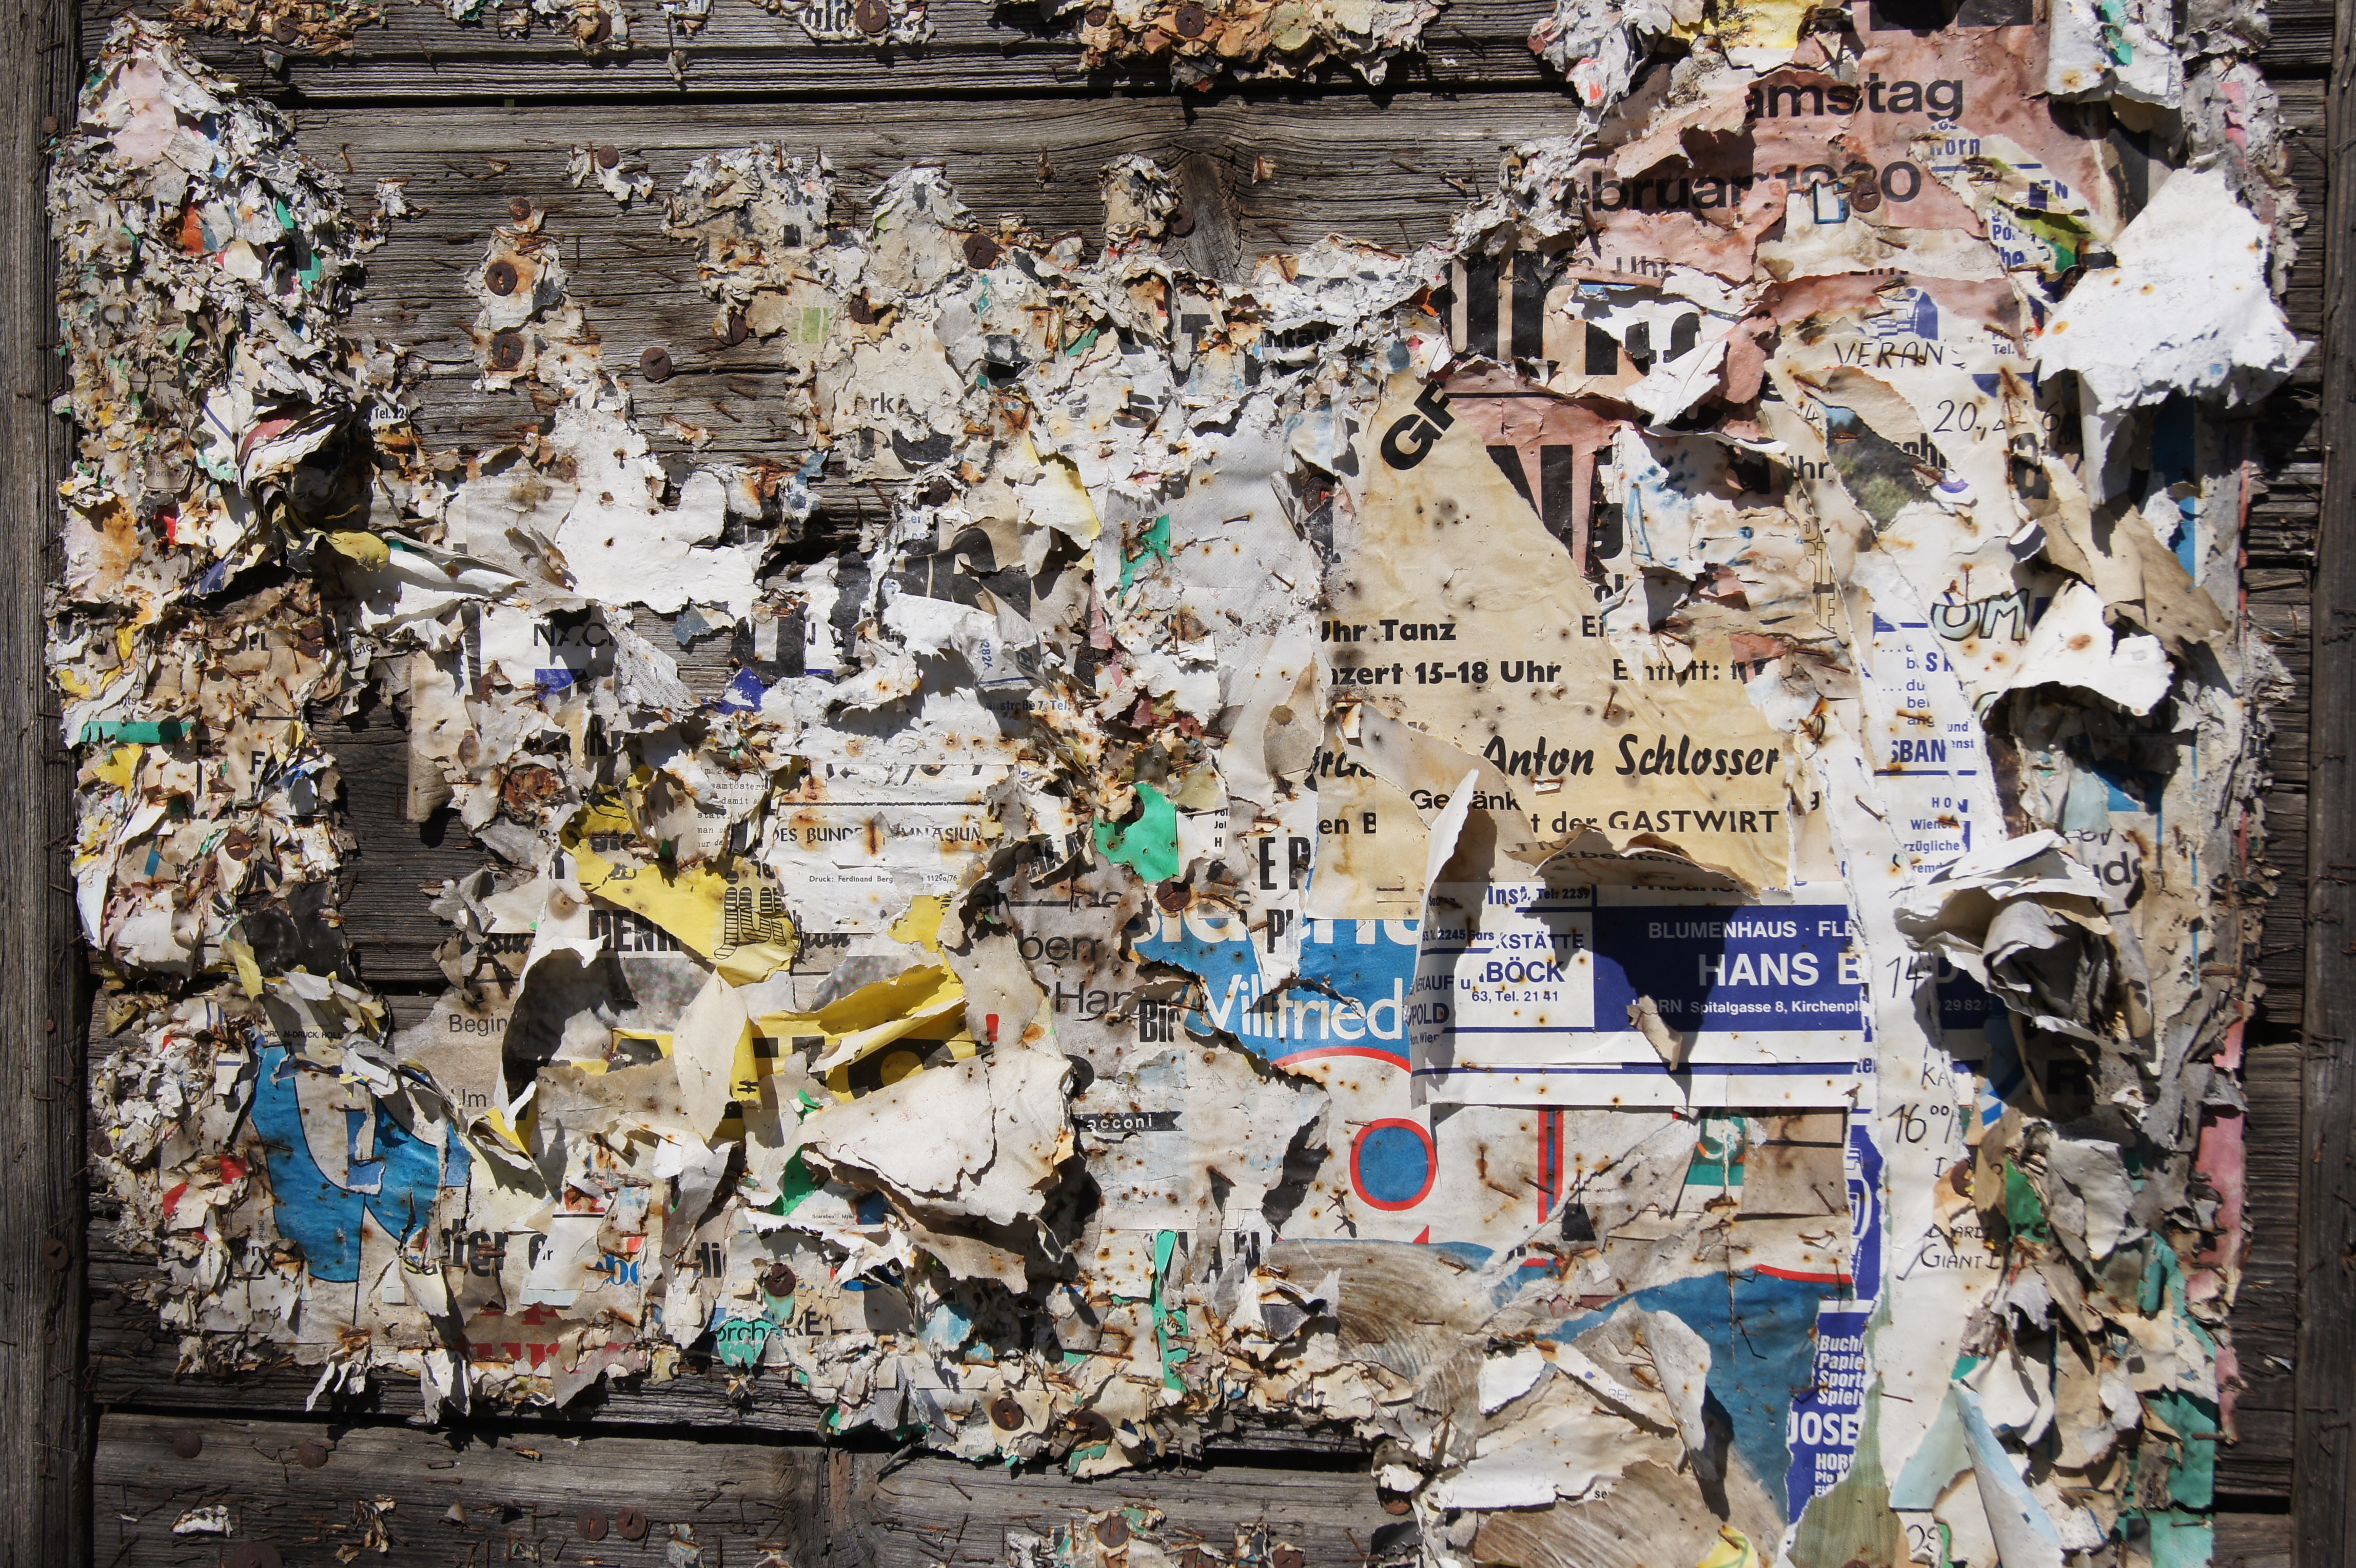
board, old, art, advertisement, waste, mural, collage, photomontage, scrap, billboard, bulletin board